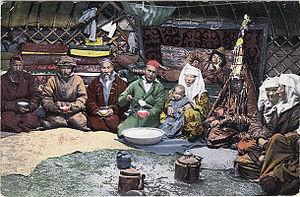
Les Kazakhs sont un peuple turc habitant majoritairement le Kazakhstan et les régions frontalières des pays limitrophes, notamment la Russie, la Mongolie, l'Ouzbékistan, le Kirghizistan et la Chine. Les Kazakhs parlent le kazakh, ainsi que le russe.